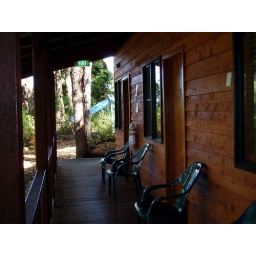
After a day amongst trees we found a wooden cabin in a forest for the night.